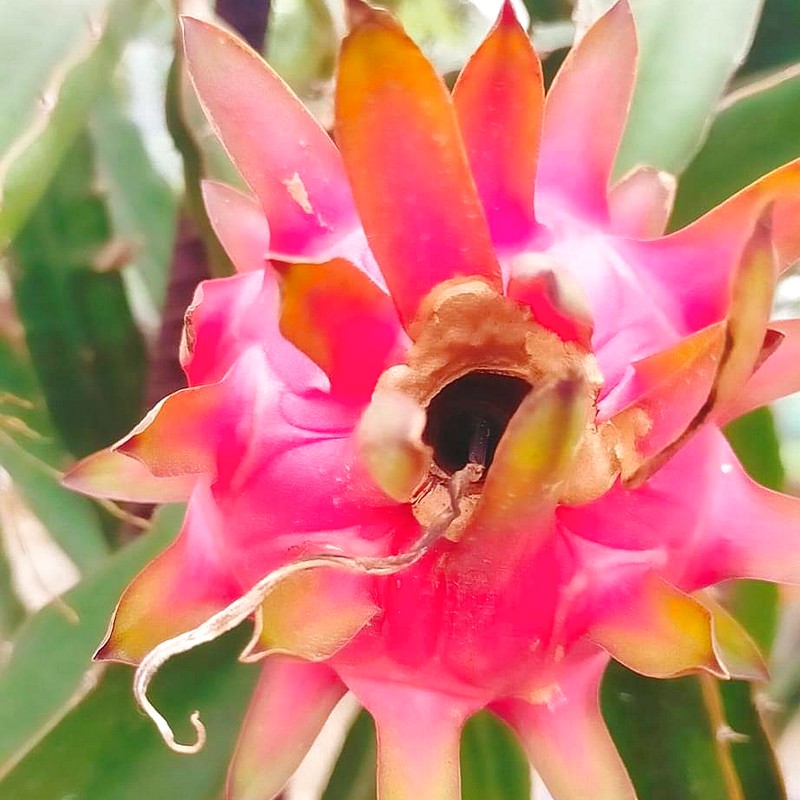
Label: Mature Dragon Fruit